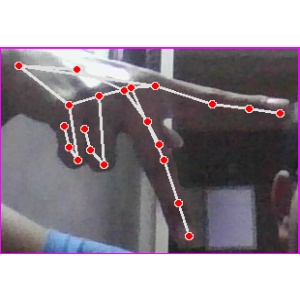
अक्षर: प